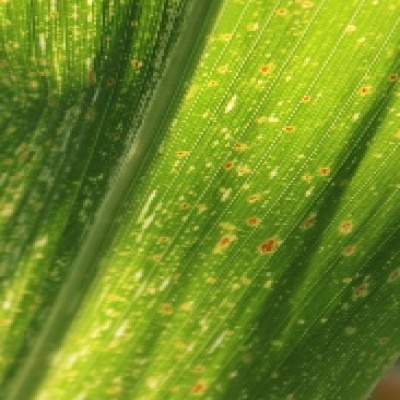
Label: Corn_(Maize)___Maize_Streak_Virus